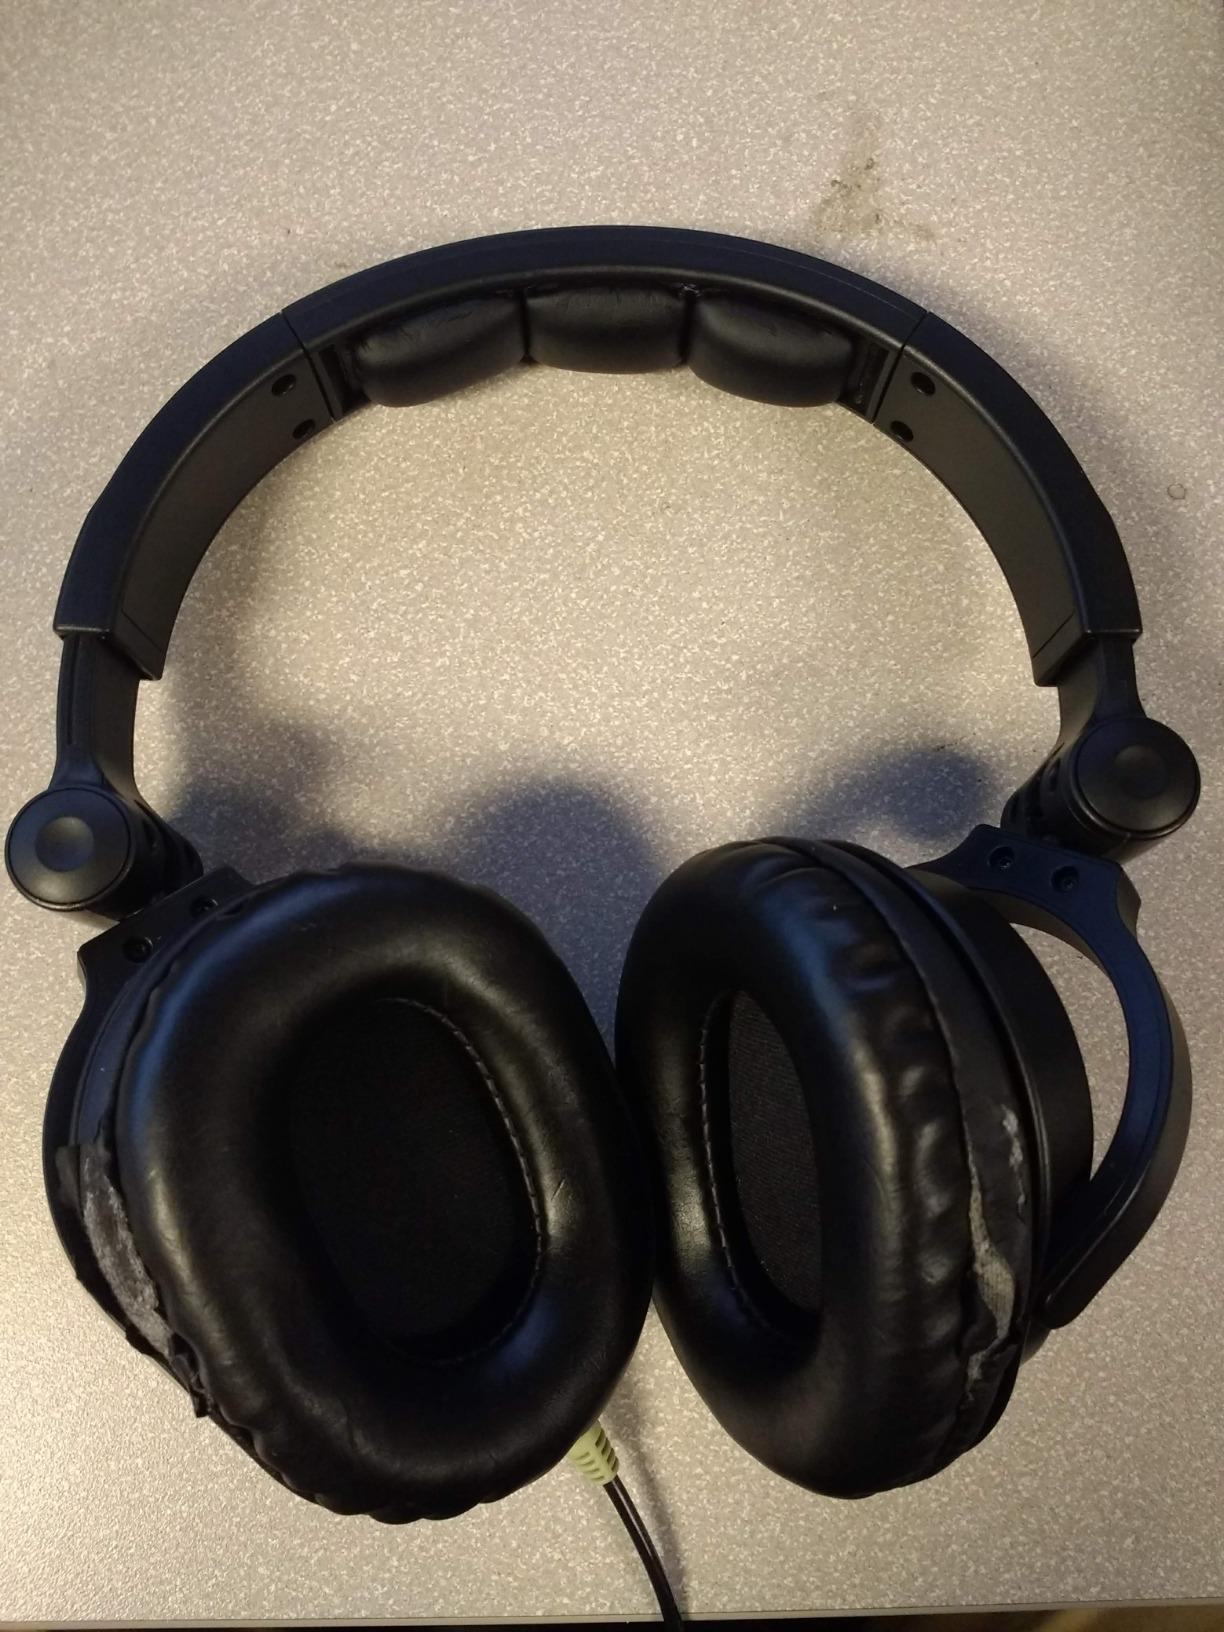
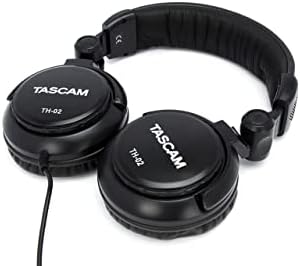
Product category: headphones
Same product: no